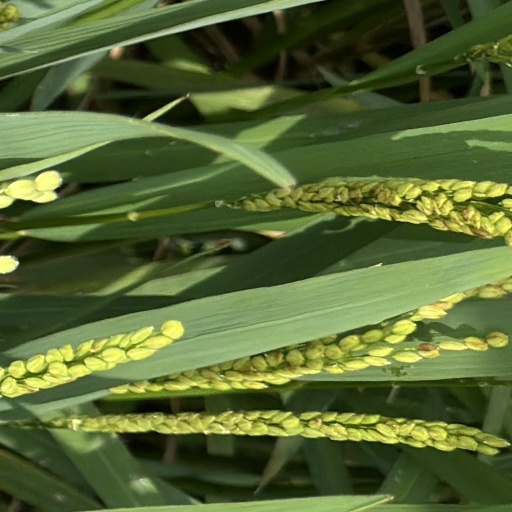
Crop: rice